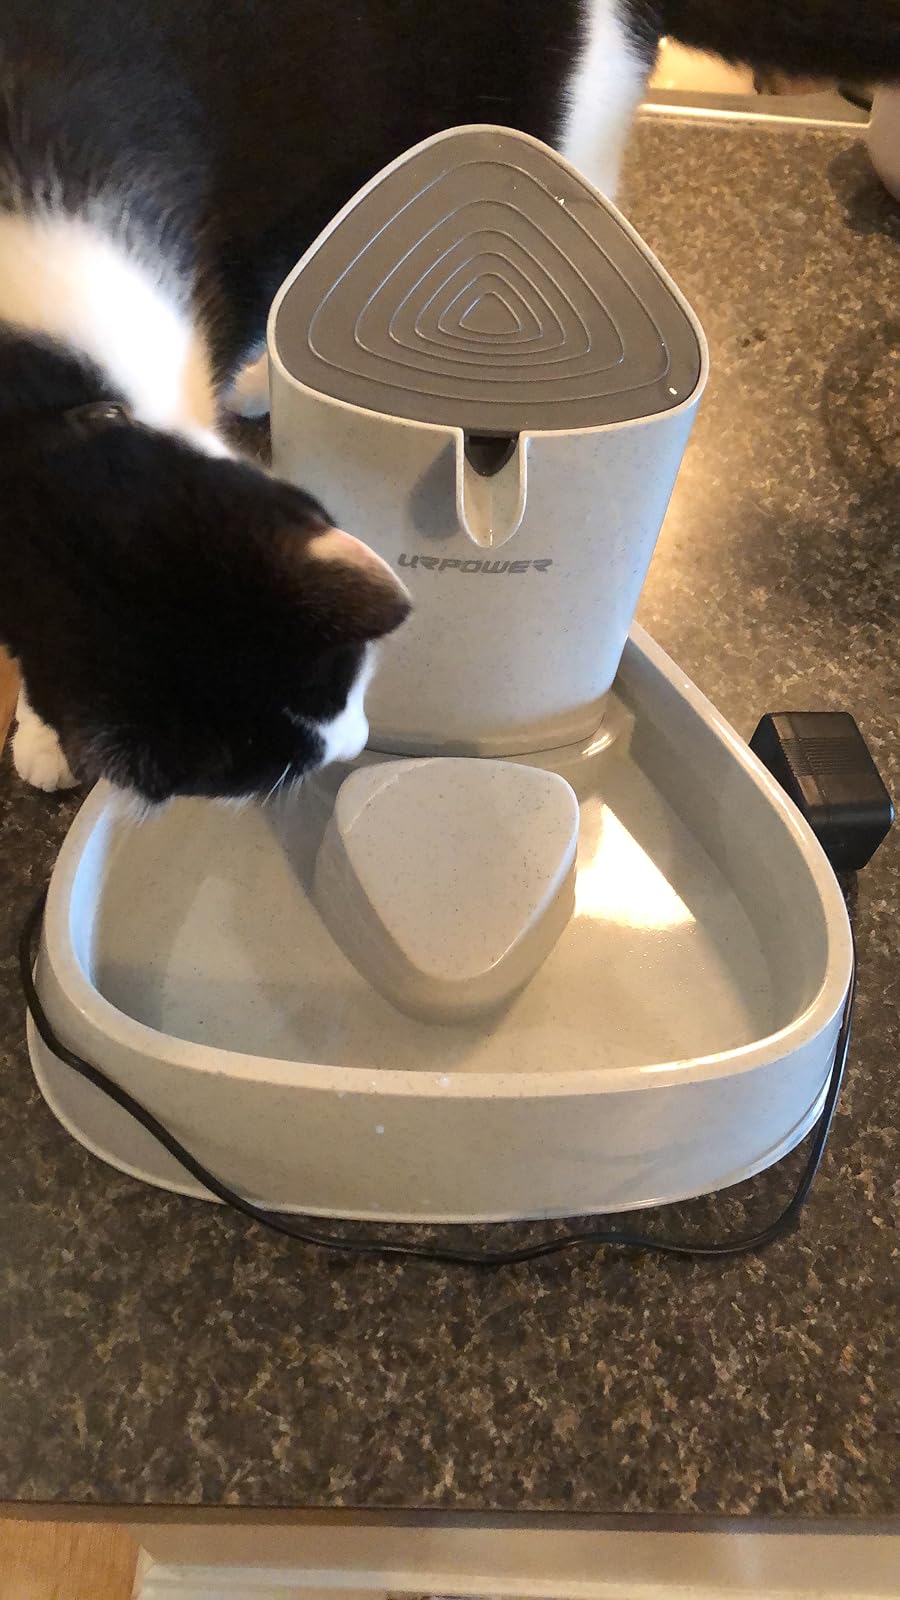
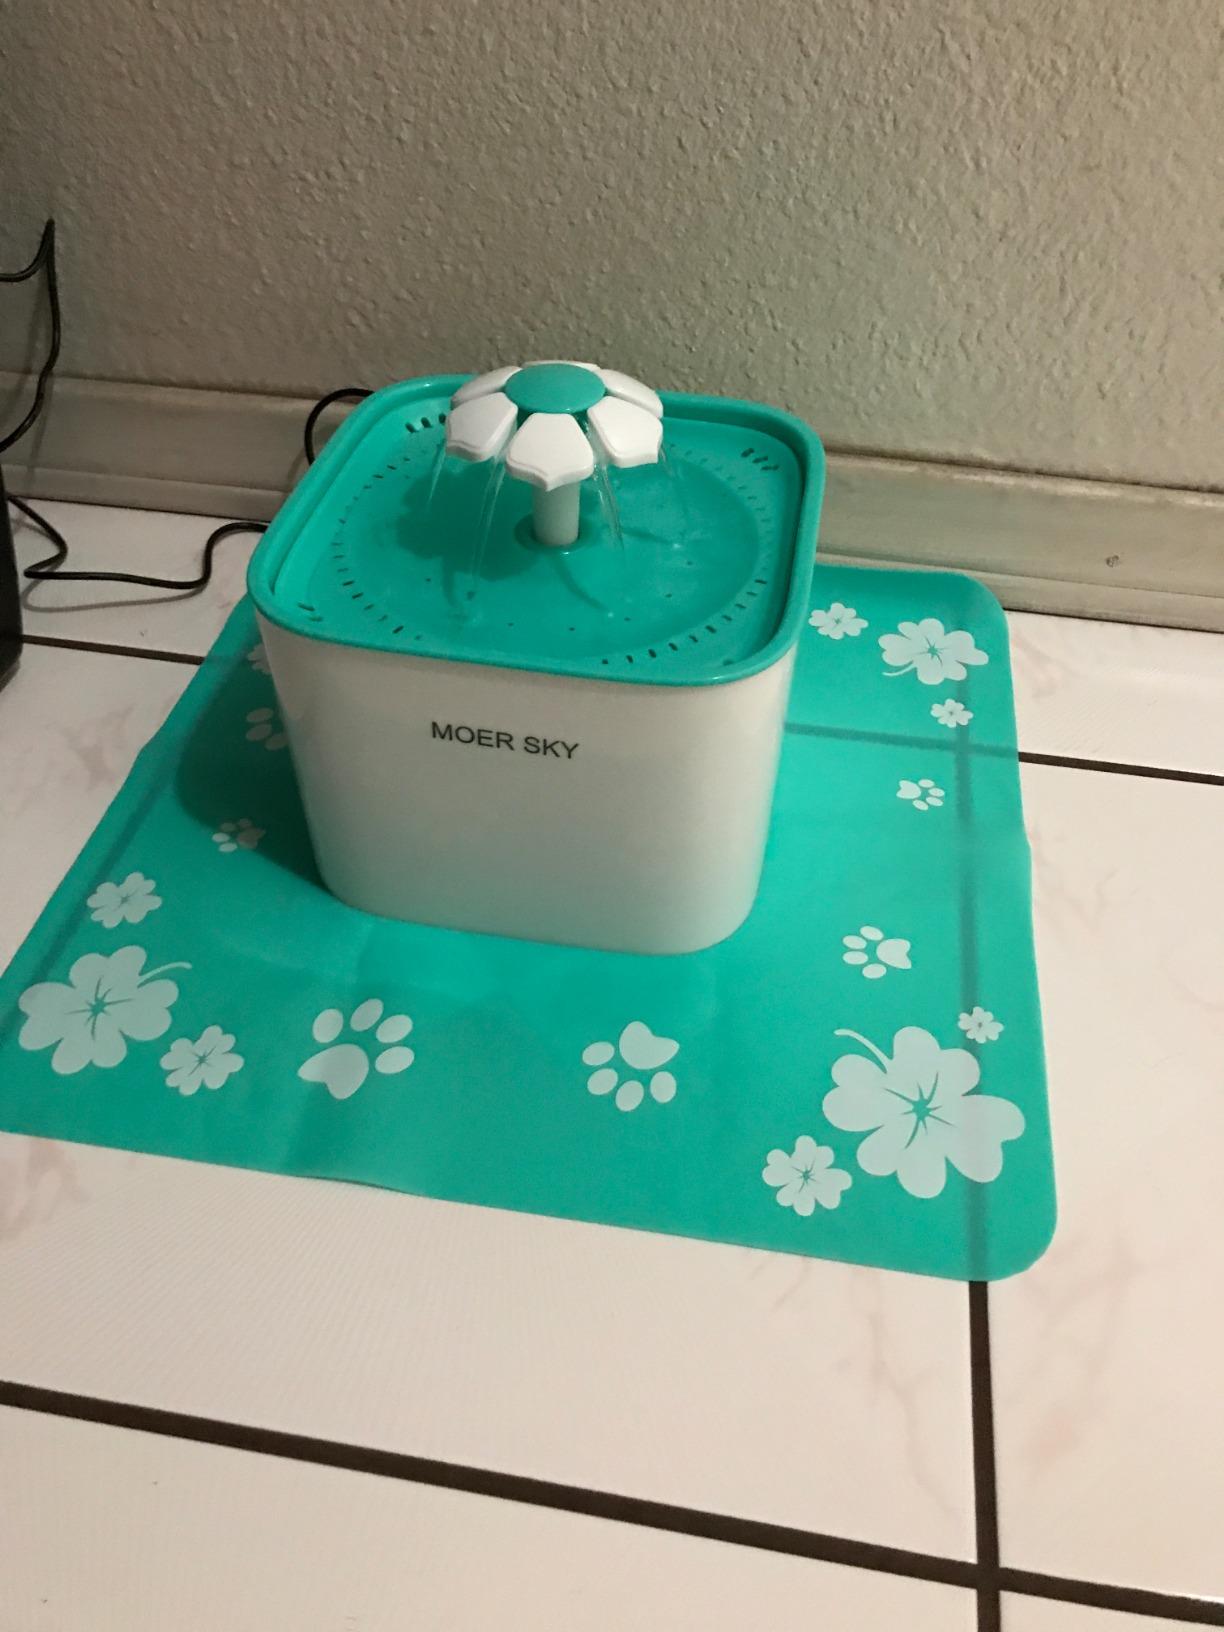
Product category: items_bowl
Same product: no